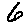
Label: 6